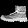
Label: Ankle boot